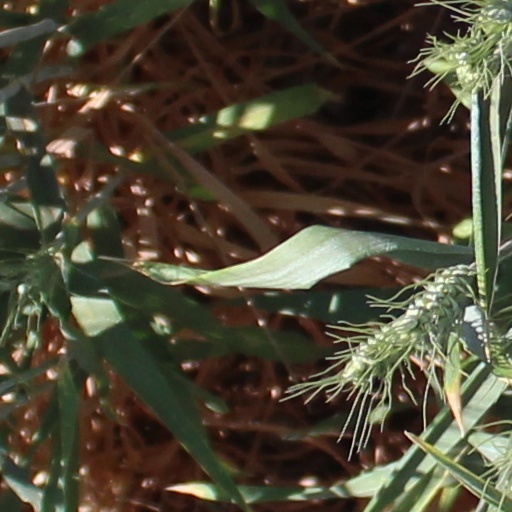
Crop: wheat